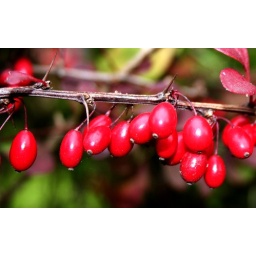
bright red berries growing up and over the walls